California gold rush

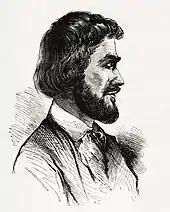
1855 illustration of James W. Marshall, discoverer of gold at Sutter's Mill

In January 1847, nine months into the Mexican–American War, the Treaty of Cahuenga was signed, leading to the resolution of the military conflict in Alta California (Upper California). On January 24, 1848, James W. Marshall found shiny metal in the tailrace of a lumber mill he was building for Sacramento pioneer John Sutter—known as Sutter's Mill, near Coloma on the American River. Marshall brought what he found to Sutter, and the two privately tested the metal. After the tests showed that it was gold, Sutter expressed dismay, wanting to keep the news quiet because he feared what would happen to his plans for an agricultural empire if there were a gold rush in the region. The Mexican–American War ended on May 30 with the ratification of the Treaty of Guadalupe Hidalgo, which formally transferred California to the United States.